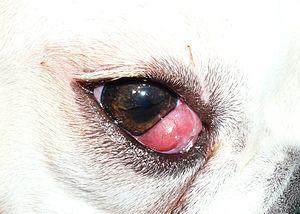
Le prolapsus de la glande nictitante, ou encore luxation de la glande nictitante est une pathologie ophtalmologique observé en médecine vétérinaire et touchant la glande située à la face interne de la membrane nictitante. Elle a longtemps et incorrectement été décrite comme le prolapsus ou la luxation de la glande de Harder, qui, présente dans l'espèce humaine, chez les rongeurs, les lagomorphes ou encore le cochon, n’existe pas chez le chien.